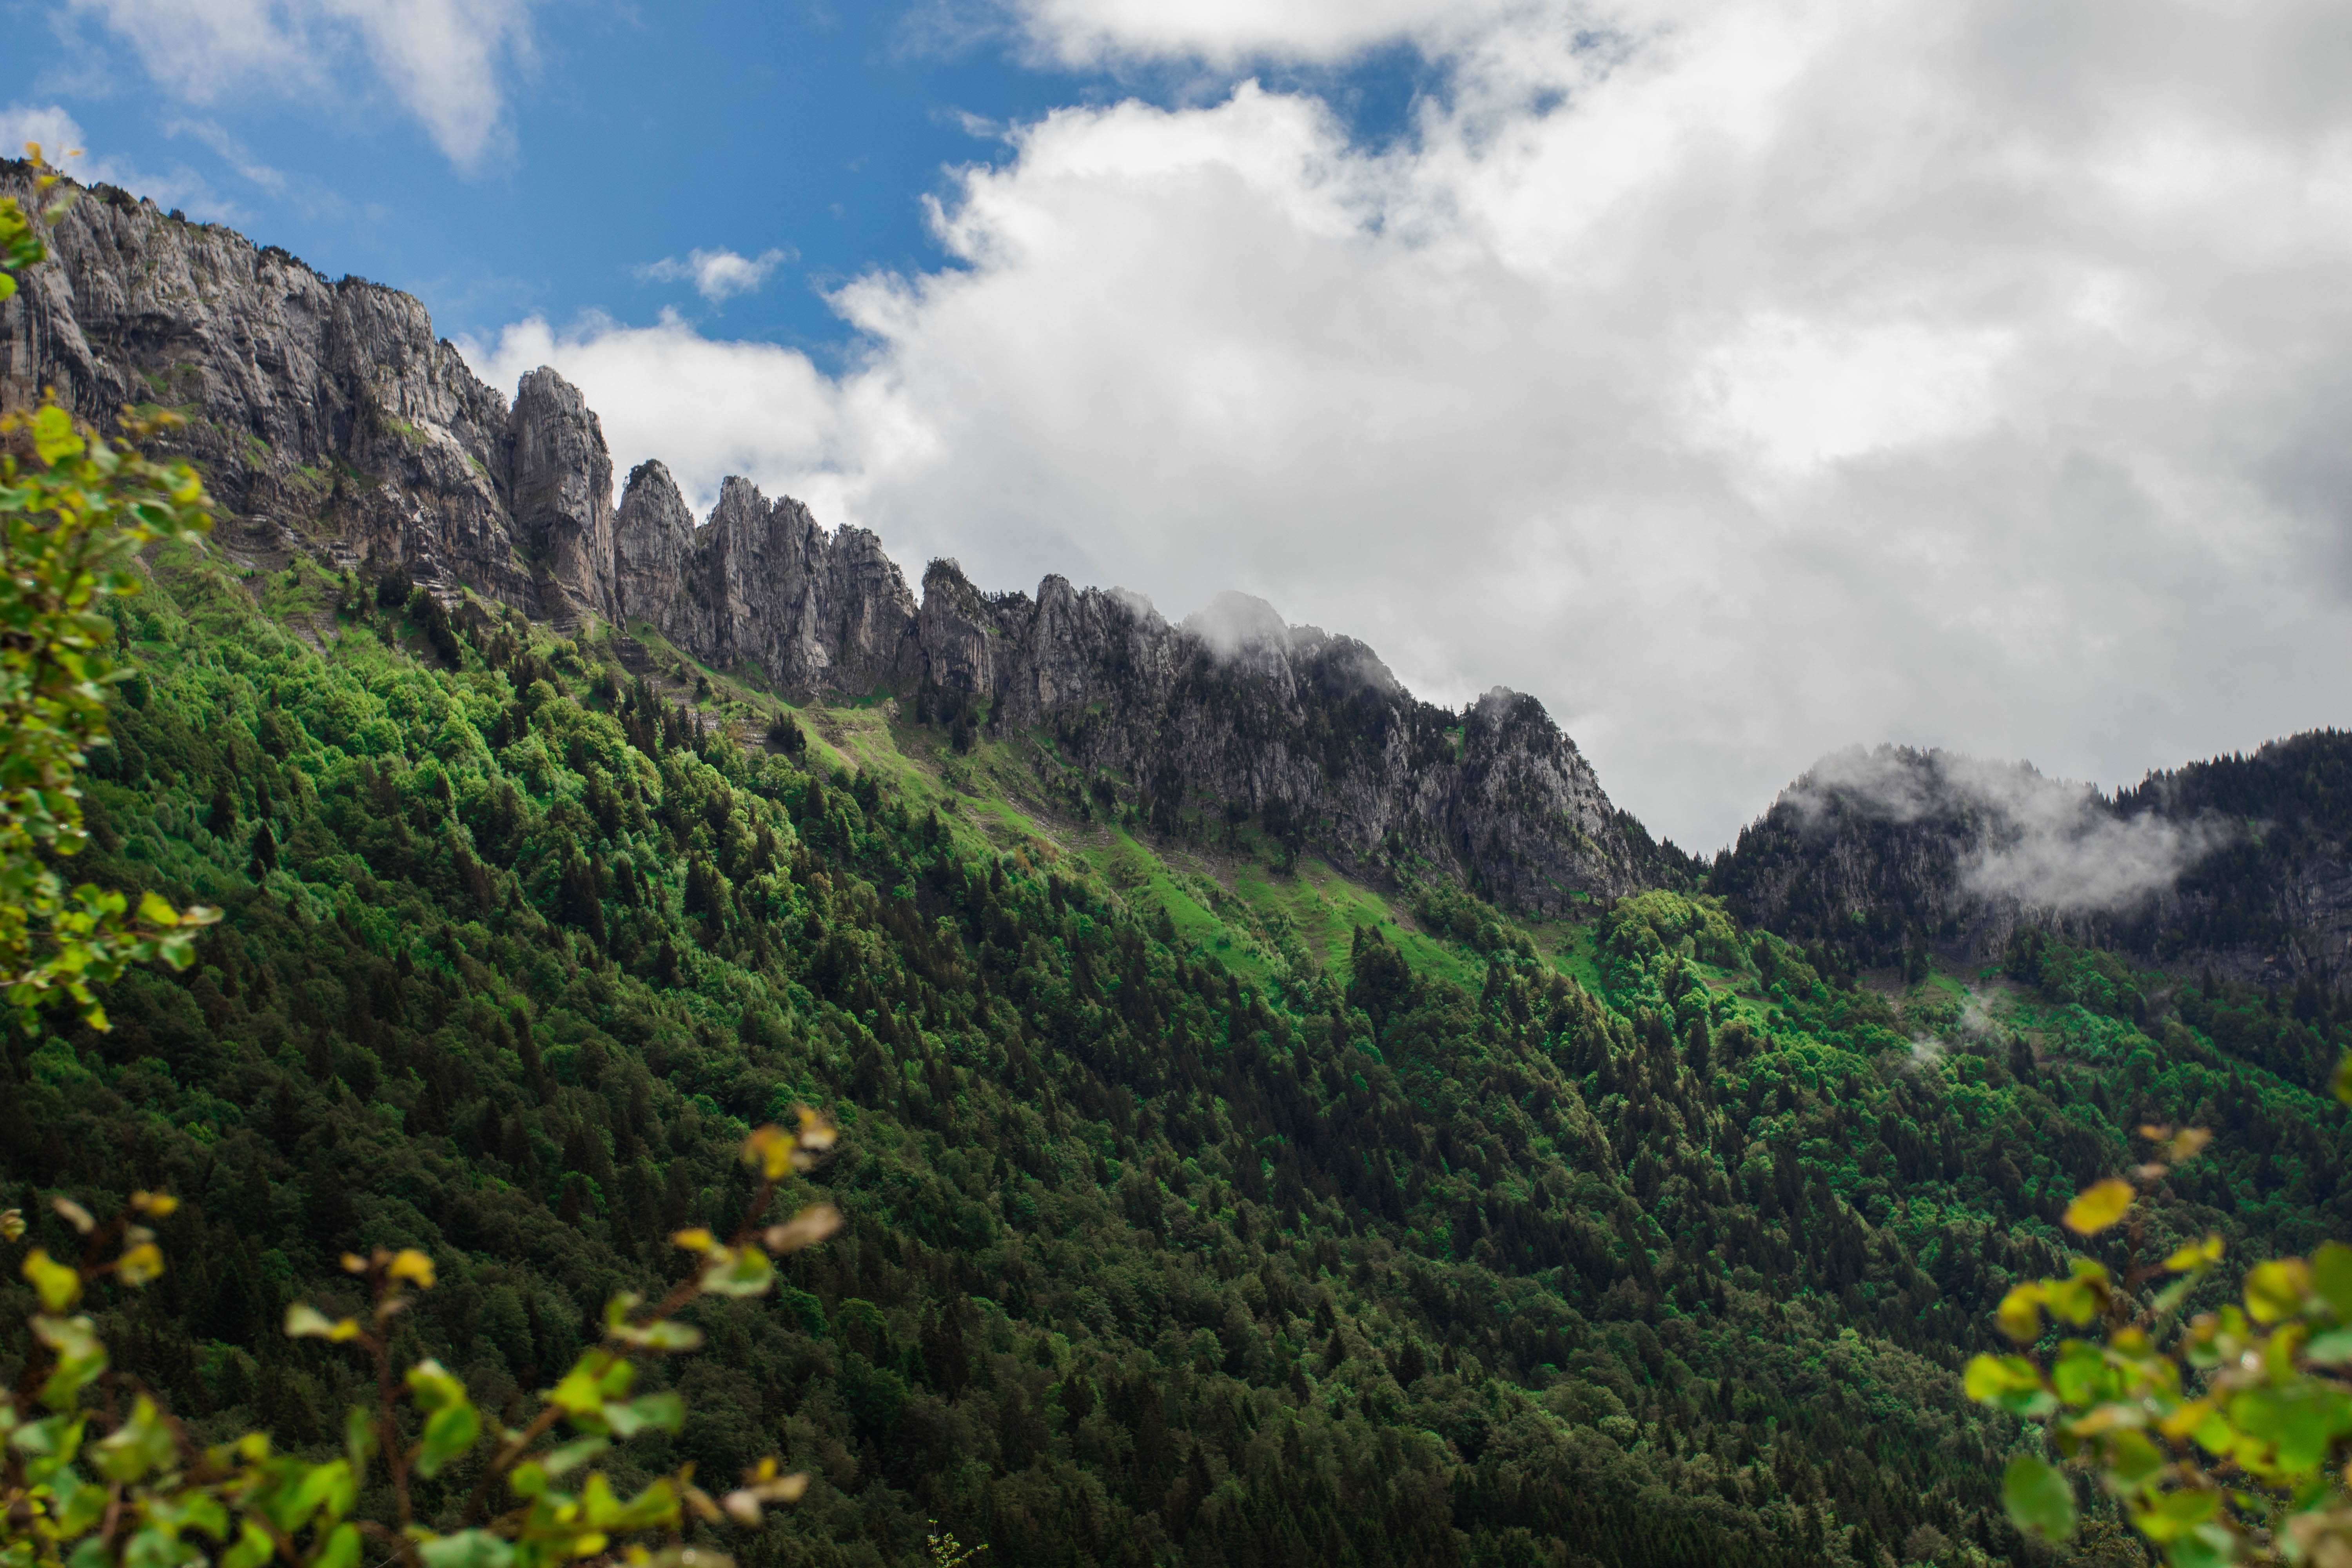
landscape, tree, nature, forest, wilderness, mountain, cloud, meadow, hill, valley, mountain range, jungle, lush, terrain, ridge, alps, vegetation, rainforest, plateau, habitat, ecosystem, landform, mountain pass, natural environment, geographical feature, mountainous landforms